Will Stevens

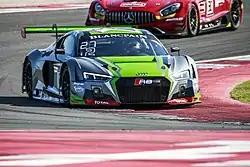
Will Stevens races in the 2017 Blancpain Endurance Series with Belgian Audi Club Team WRT.

In February 2016, Manor Motorsport, a team made by former Manor Racing employees John Booth and Graeme Lowdon, decided to compete in the FIA World Endurance Championship, with Stevens and former Manor F3 driver Tor Graves. The following month it was announced that Stevens would dovetail his WEC campaign with racing in the 2016 Blancpain GT Series for the W Racing Team, driving an Audi R8 LMS with René Rast.